Bordighera

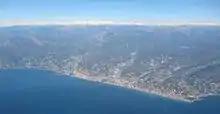
Bordighera and its neighbor city Ventimiglia

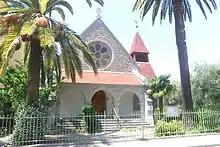
An Evangelical church in Bordighera

The Scottish writer George MacDonald lived and worked for parts of the year in Bordighera. His house was an important cultural centre for the British colony. He is buried at the churchyard of the former Anglican church. John Goodchild also ran a medical practice here for a number of years. It was here that he bought the blue bowl which he later took to Glastonbury. Jane Morris, the wife of William Morris stayed in Bordighera in the winters of 1881, 1885, 1887 and 1892.